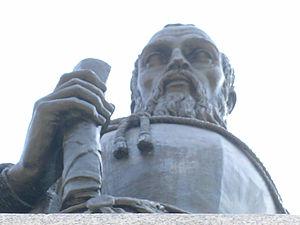
Pedro de Heredia est un conquistador espagnol qui fonda Carthagène des Indes en 1533.
La conquête espagnole de la Nouvelle-Grenade se réfère à la période de conquête entreprise par l'Espagne en Amérique, depuis la découverte de cette dernière par Christophe Colomb en 1492 jusqu'à l'établissement des première autorités centrales régissant ce territoire pour le compte de la Couronne espagnole.